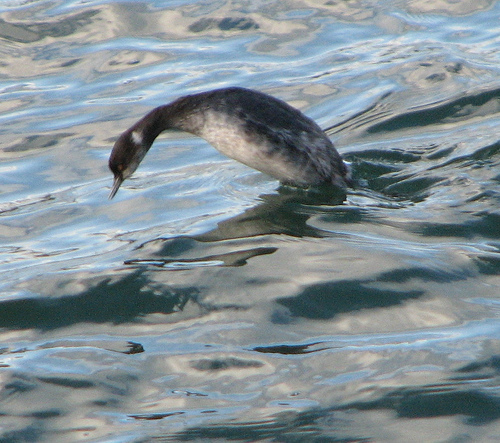
the bird has a long black bill and a long throat.
the bird has a black head and a grey bill with a light grey belly.
this bird has a long neck, a black crown, and a flat bill.
a medium bird with white and gray feathers.
this large bird has a mottle grey appearance with a long flat bill.
this huge bird has a long body which is white at the bottom, and a fairly dark tint of gray within the wings and crown.
this particular bird has a belly that is gray and white
this bird is grey with white and has a long, pointy beak.
this particular bird has a belly that is white and gray
this bird has wings that are black and has a long neck
Species: Eared Grebe